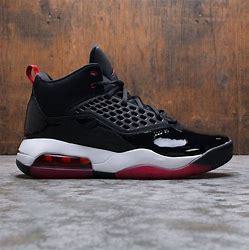
Brand: Jordan
Model: Maxin 200